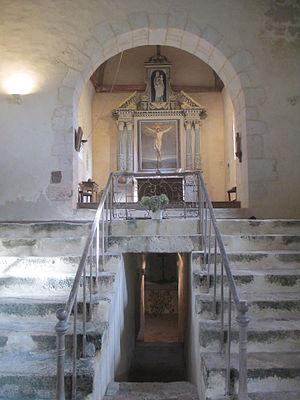
Nef et chœur de la chapelle Saint-Santin de Bellême, dans l'Orne.